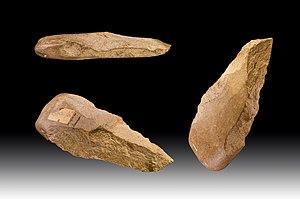
Cintegabelle est une commune française située dans le département de la Haute-Garonne, en région Occitanie.